R Family Vacations

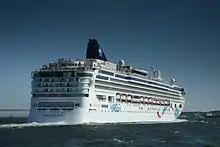
"Norwegian Dawn", the de facto official ship of R Family Vacations.

R Family Vacations is an LGBT vacation entertainment company that provides luxury cruise ship trips with a focus on inclusive activities for children and services including same-sex marriage ceremonies. They are a subsidiary of Tzell Travel Group.